Eurovision Song Contest 1980

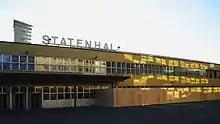
, host venue of the 1980 contest

The Israel Broadcasting Authority (IBA), which won the contest in 1979, renounced its right to host the 1980 edition 13 August 1979. The resignation was the result of failed negotiations between the broadcaster and the Knesset, after lawmakers did not authorize extra budget allocations for another international production hosted by IBA in a short space of time.